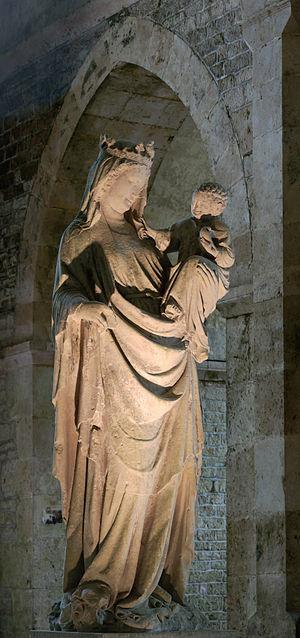
Vierge à l'Enfant, statue (XIIIe siècle) dans l'église de l'abbaye de Fontenay (Marmagne, Côte-d'Or, Bourgogne, France)
La Vierge à l'Enfant, ou Madone, est un thème récurrent en peinture et en sculpture religieuses, renvoyant à la Nativité du Christ et à la maternité de la Vierge Marie.
L'abbaye de Fontenay est une abbaye cistercienne fondée en 1119 sur la commune française de Marmagne, dans le département de la Côte-d'Or et la région Bourgogne-Franche-Comté. Elle est située à la confluence de la combe Saint-Bernard et de la vallée du ruisseau de Fontenay.